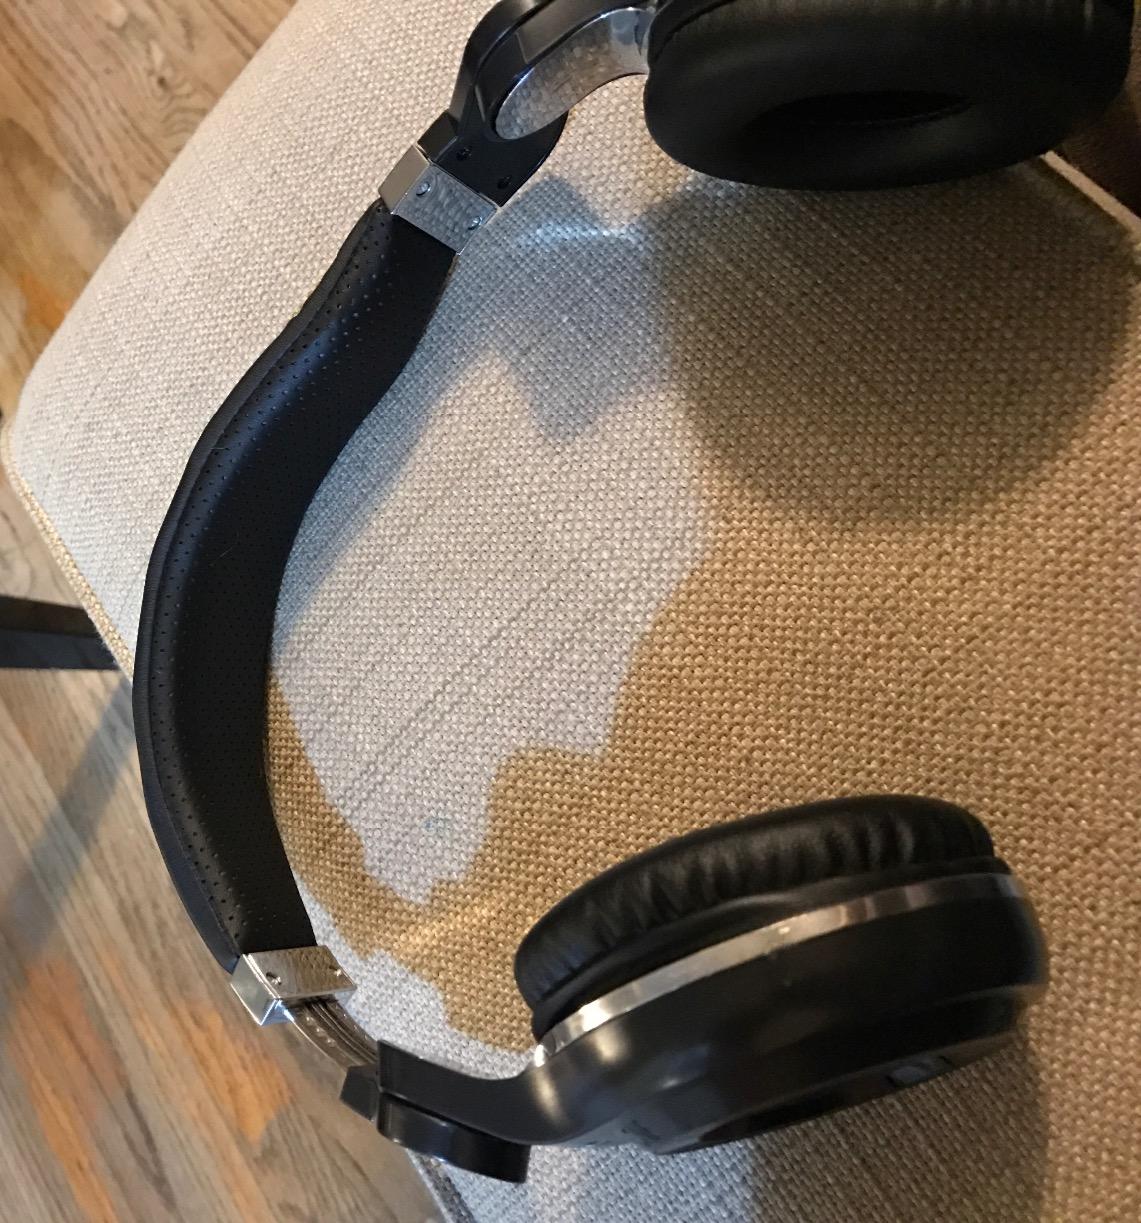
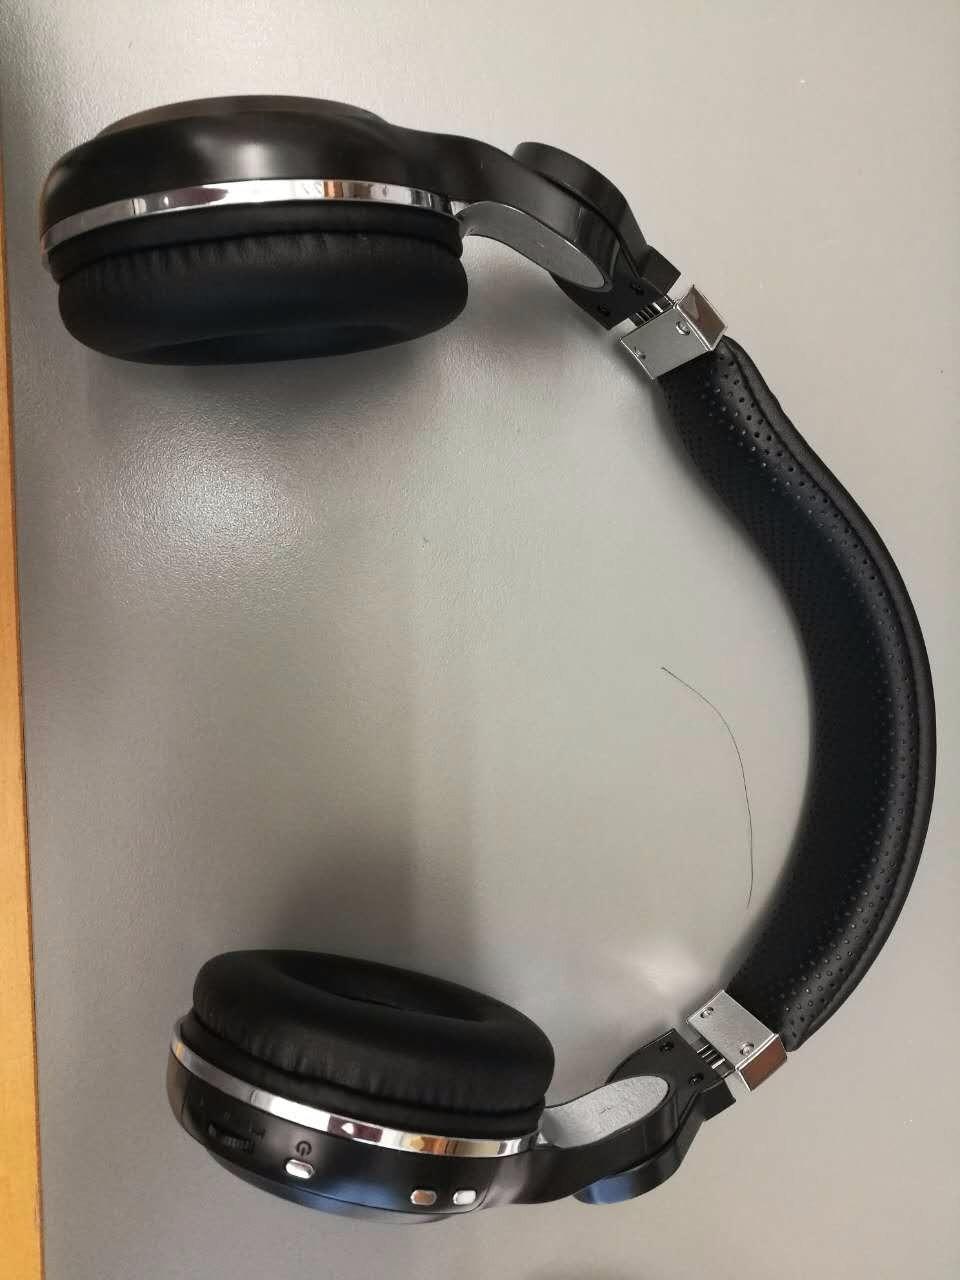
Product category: headphones
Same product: yes